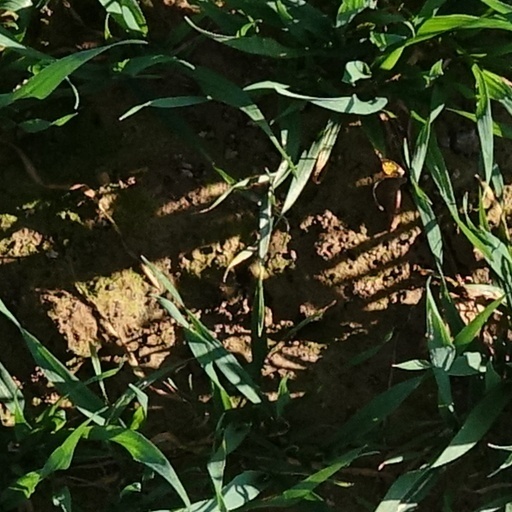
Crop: wheat